Deidre Downs

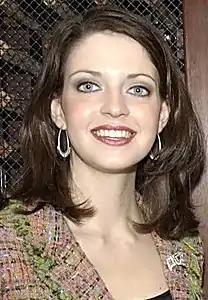
Deidre Downs in July 2005

After her first year of college at the University of Virginia, Downs chose to focus on her studies and aspiration to go to medical school and ultimately transferred to Samford University. This transfer resulted in her losing a volleyball scholarship, so she began competing in local pageants to earn scholarship money.